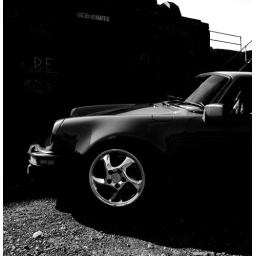
A black and white version of one of the images used in the California Dreaming Roadtrip magazine feature.